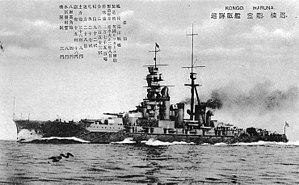
La classe Kongō est une série de quatre croiseurs de bataille de la Marine Impériale japonaise, conçue par l'architecte naval britannique Sir George Thurston, avant la Première Guerre mondiale. Le Kongō fut le dernier grand navire de guerre japonais à être construit en dehors du Japon. Il a servi de modèle pour les trois autres unités de la classe, qui ont été construites dans des chantiers japonais. Ils ont subi des transformations importantes entre les deux guerres mondiales, et ont eu l'activité militaire la plus importante des grands navires porte-canons japonais, leur vitesse supérieure à celle des cuirassés japonais des classes suivantes, Fusō et Nagatō, les ont amené à accompagner les porte-avions de Pearl Harbor à Midway. Aucun n'a survécu à la Seconde Guerre mondiale, deux ont été perdus devant Guadalcanal, en novembre 1942, et les deux autres ont été détruits entre novembre 1944 et juillet 1945.